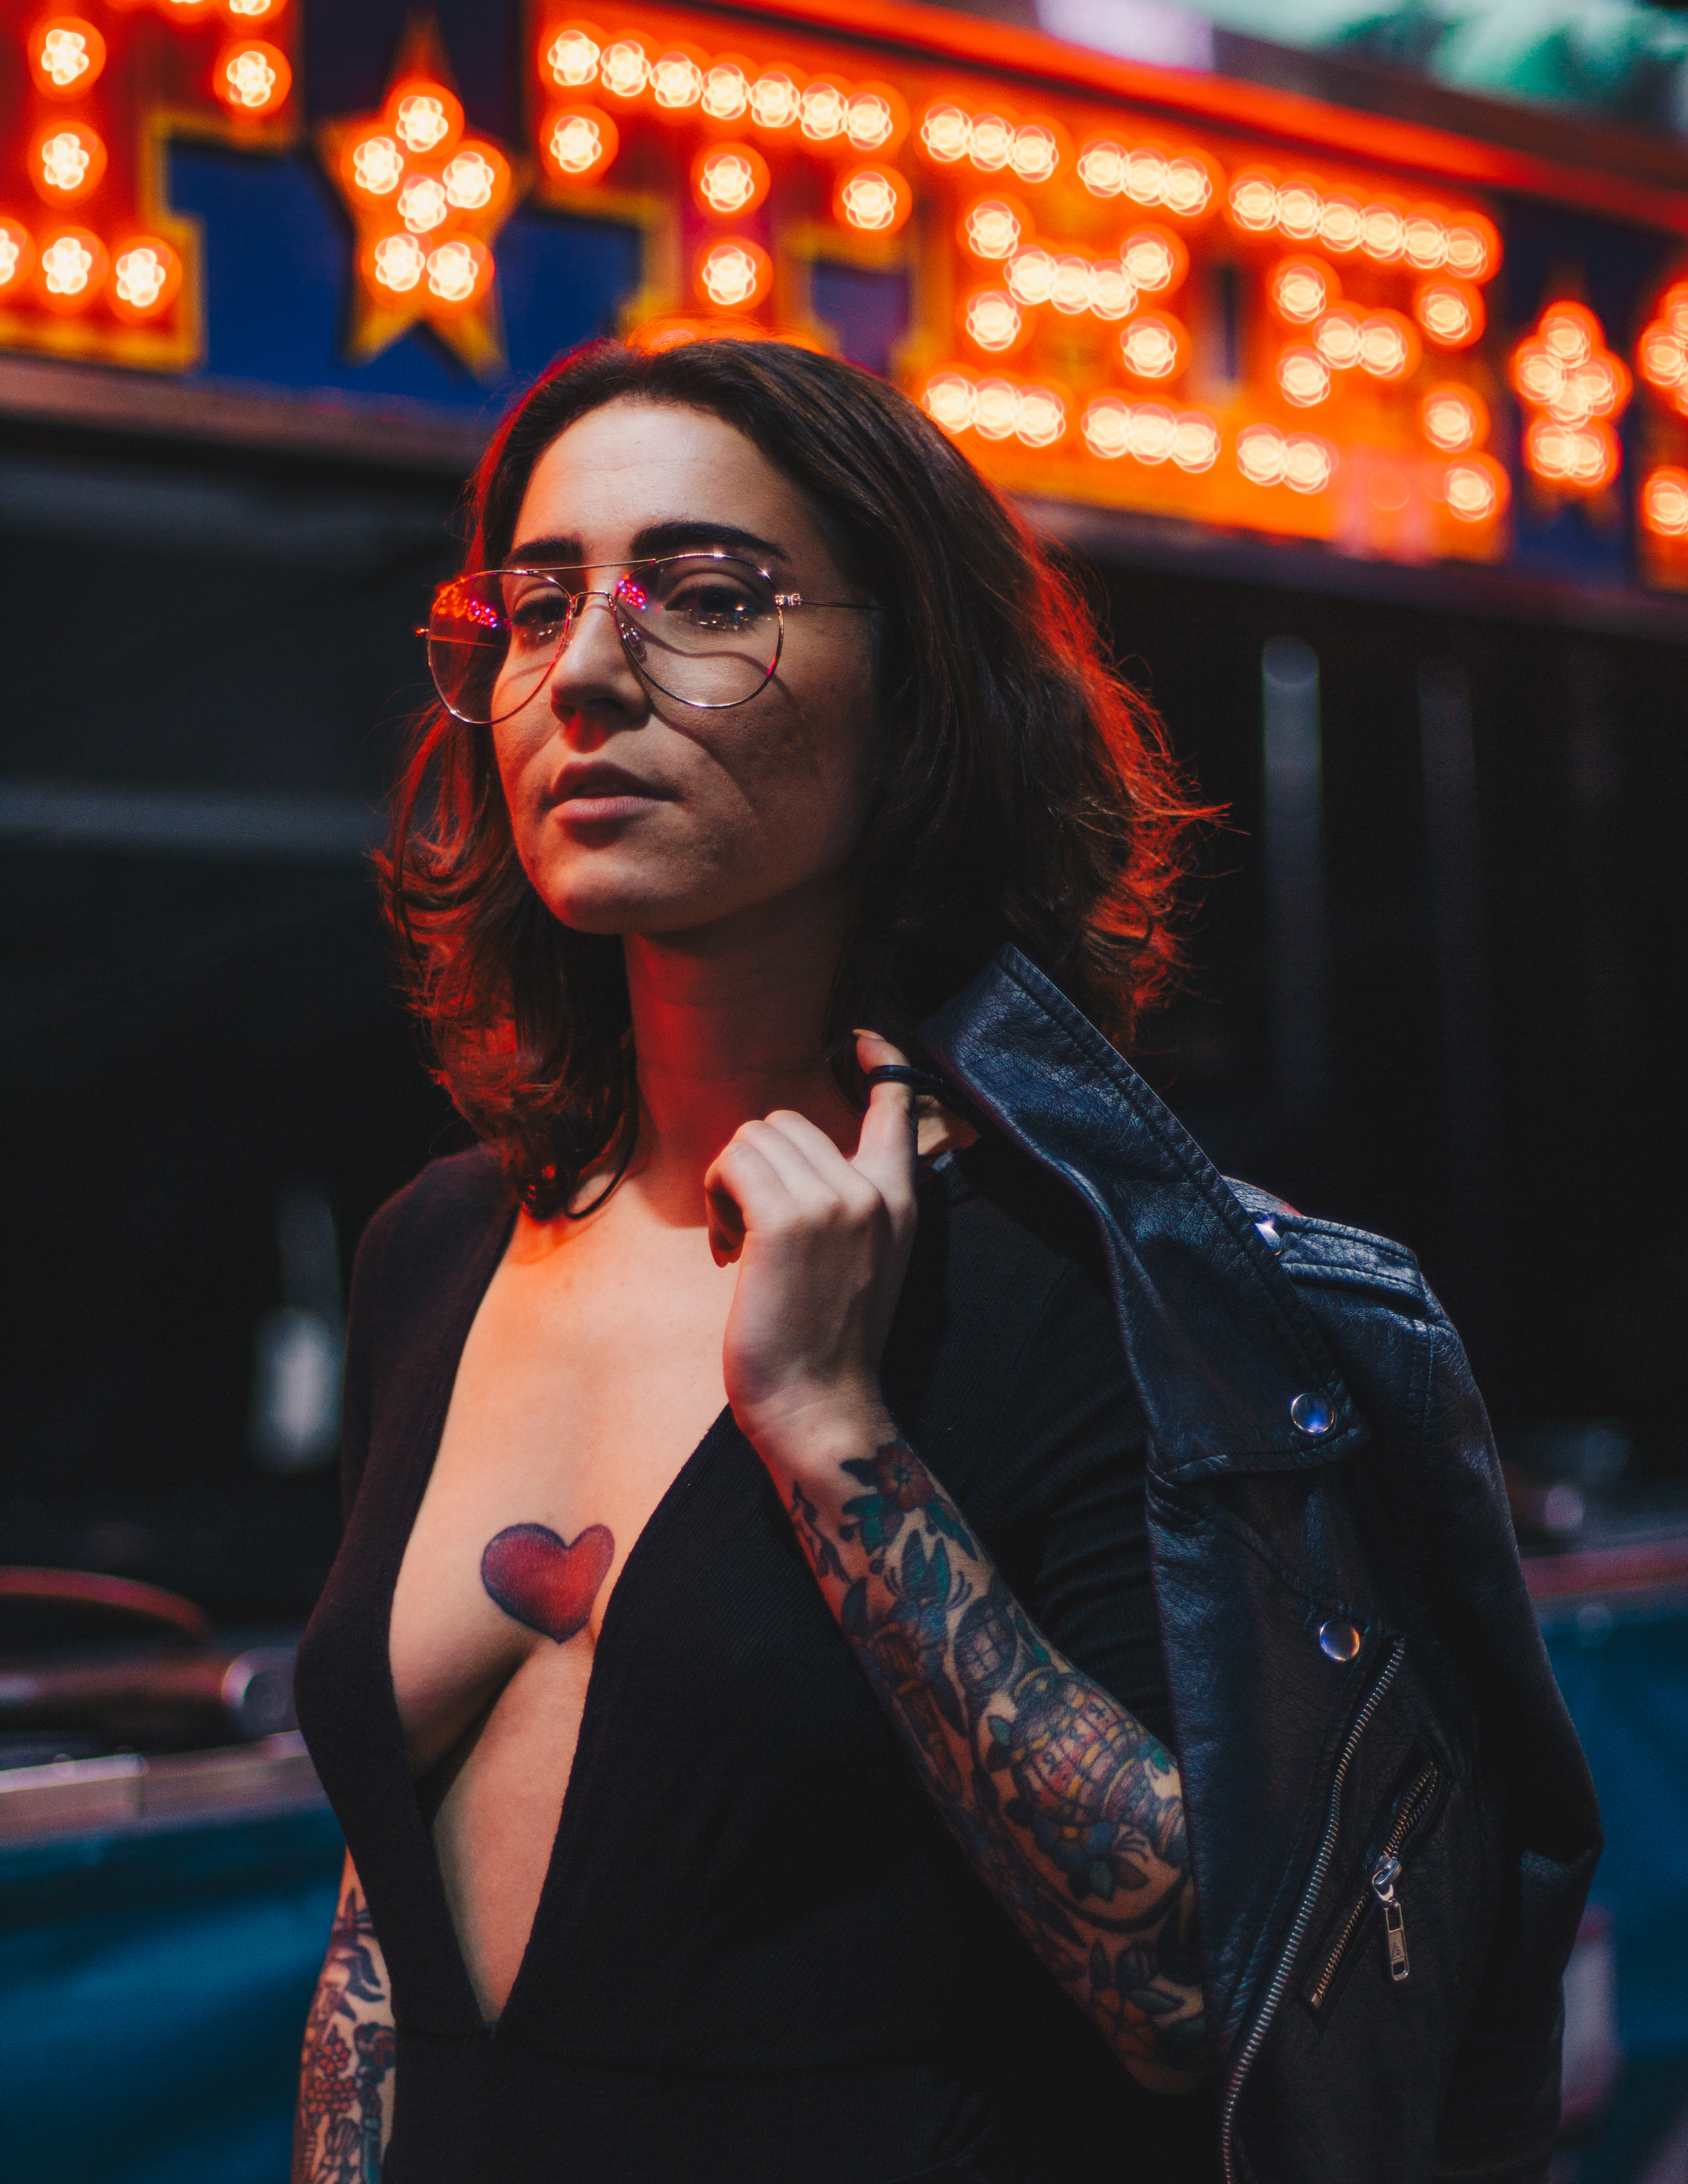
music, woman, female, heart, model, red, tattoo, fashion, musician, lady, stage, performance, singing, entertainment, nightclub, performing arts, singer songwriter